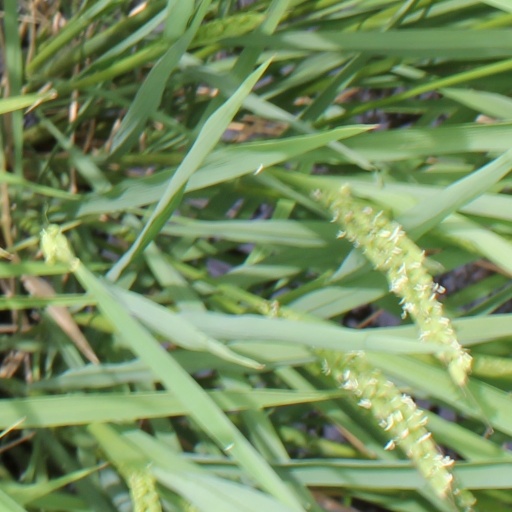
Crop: rice